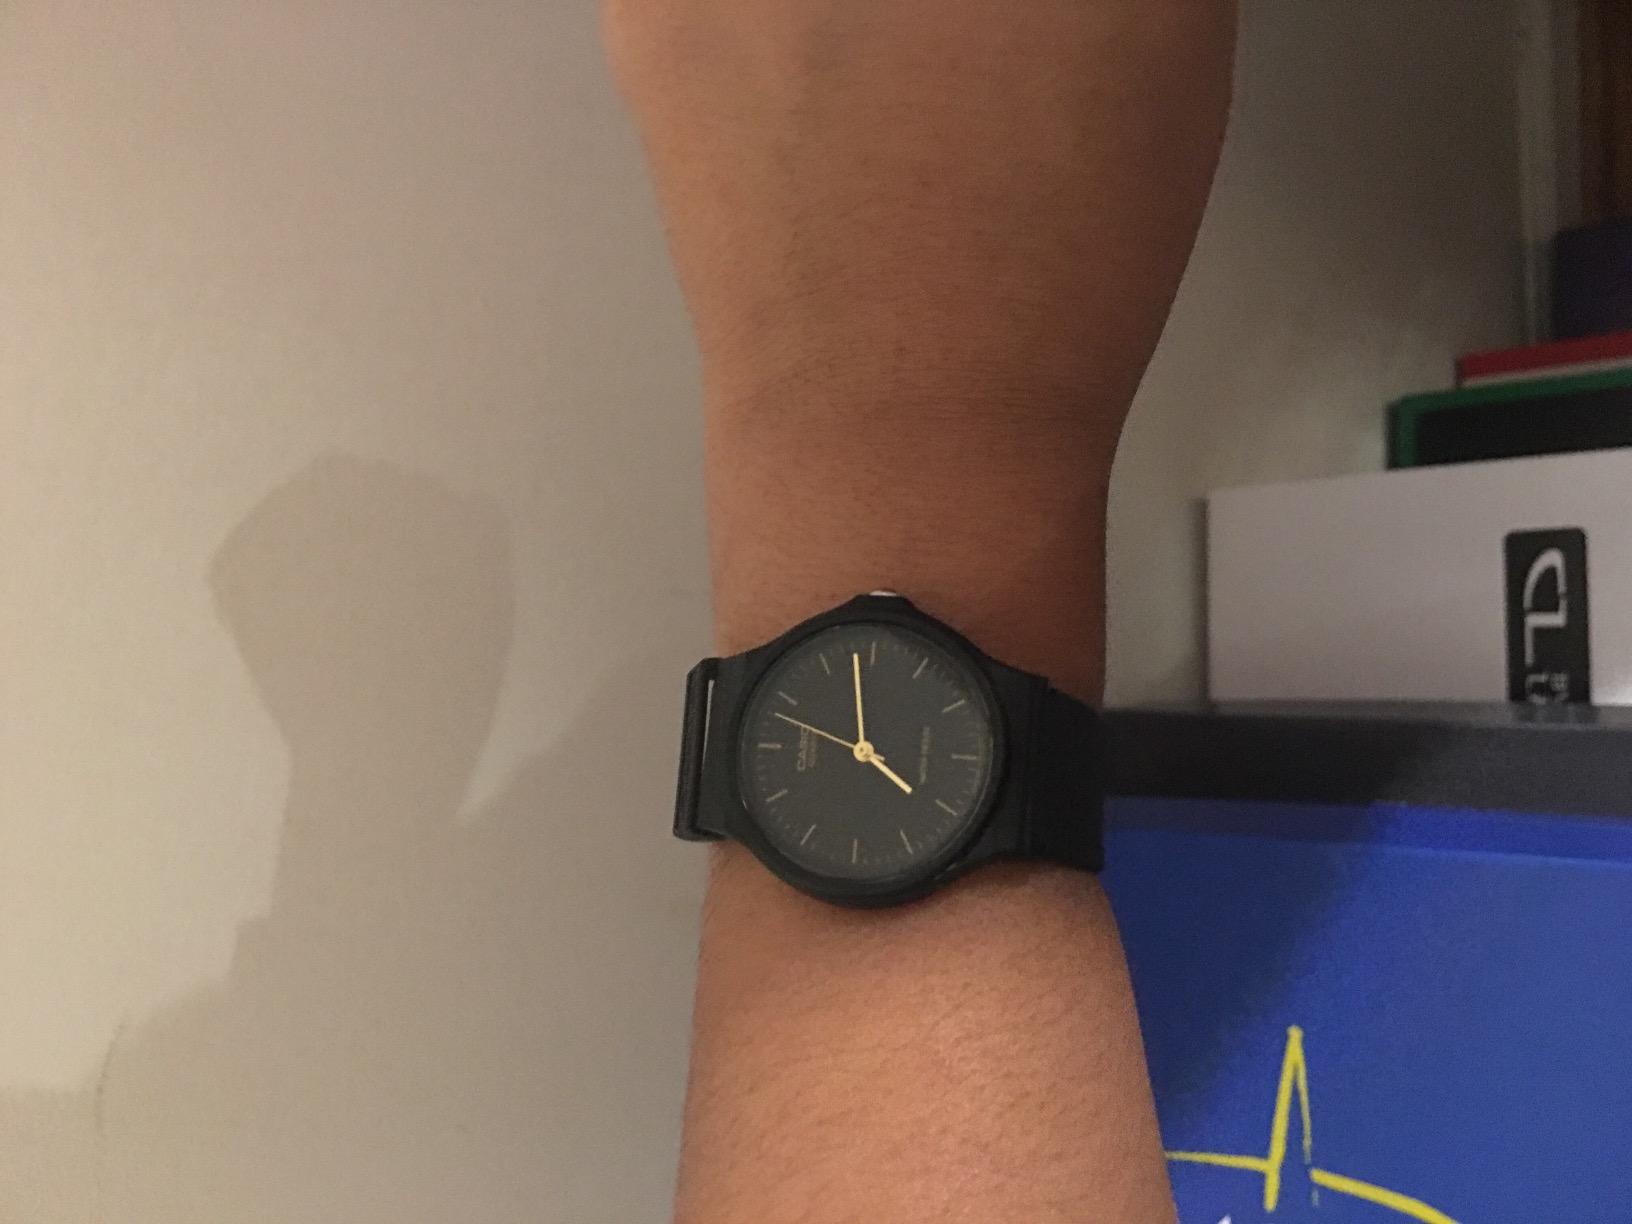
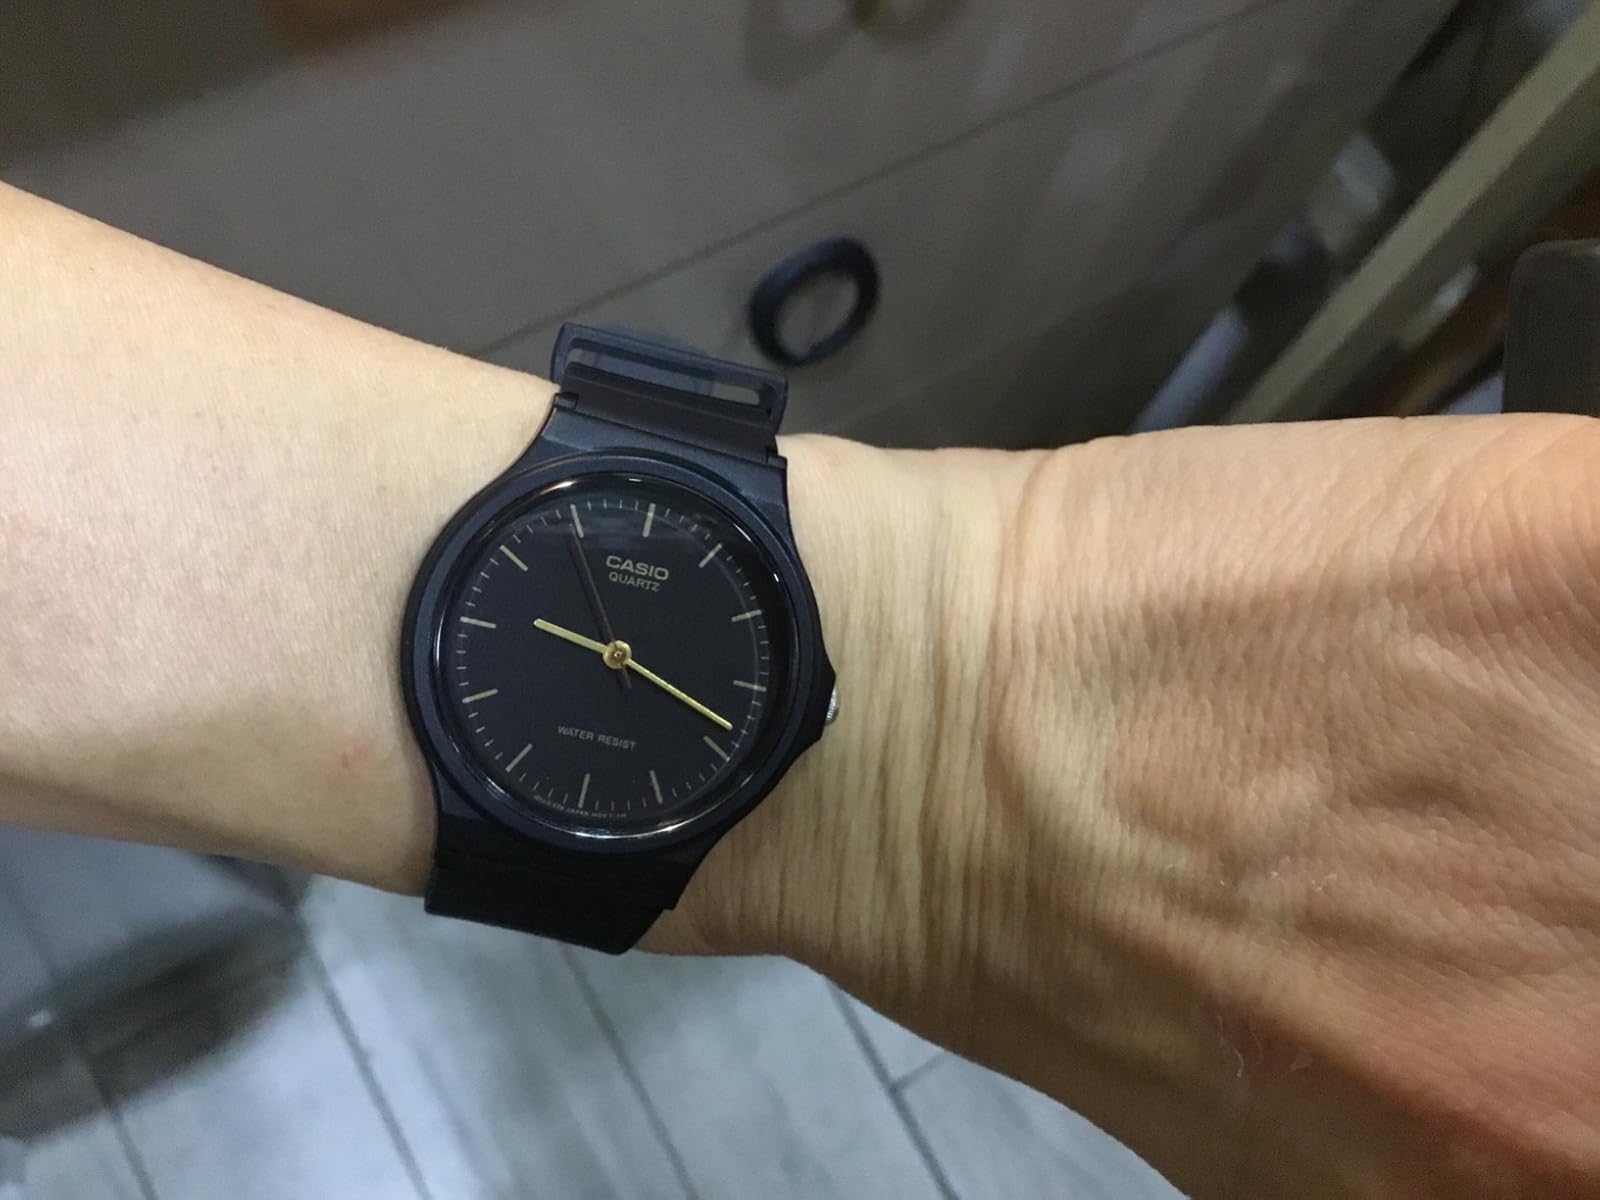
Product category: accessories_watch
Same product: yes